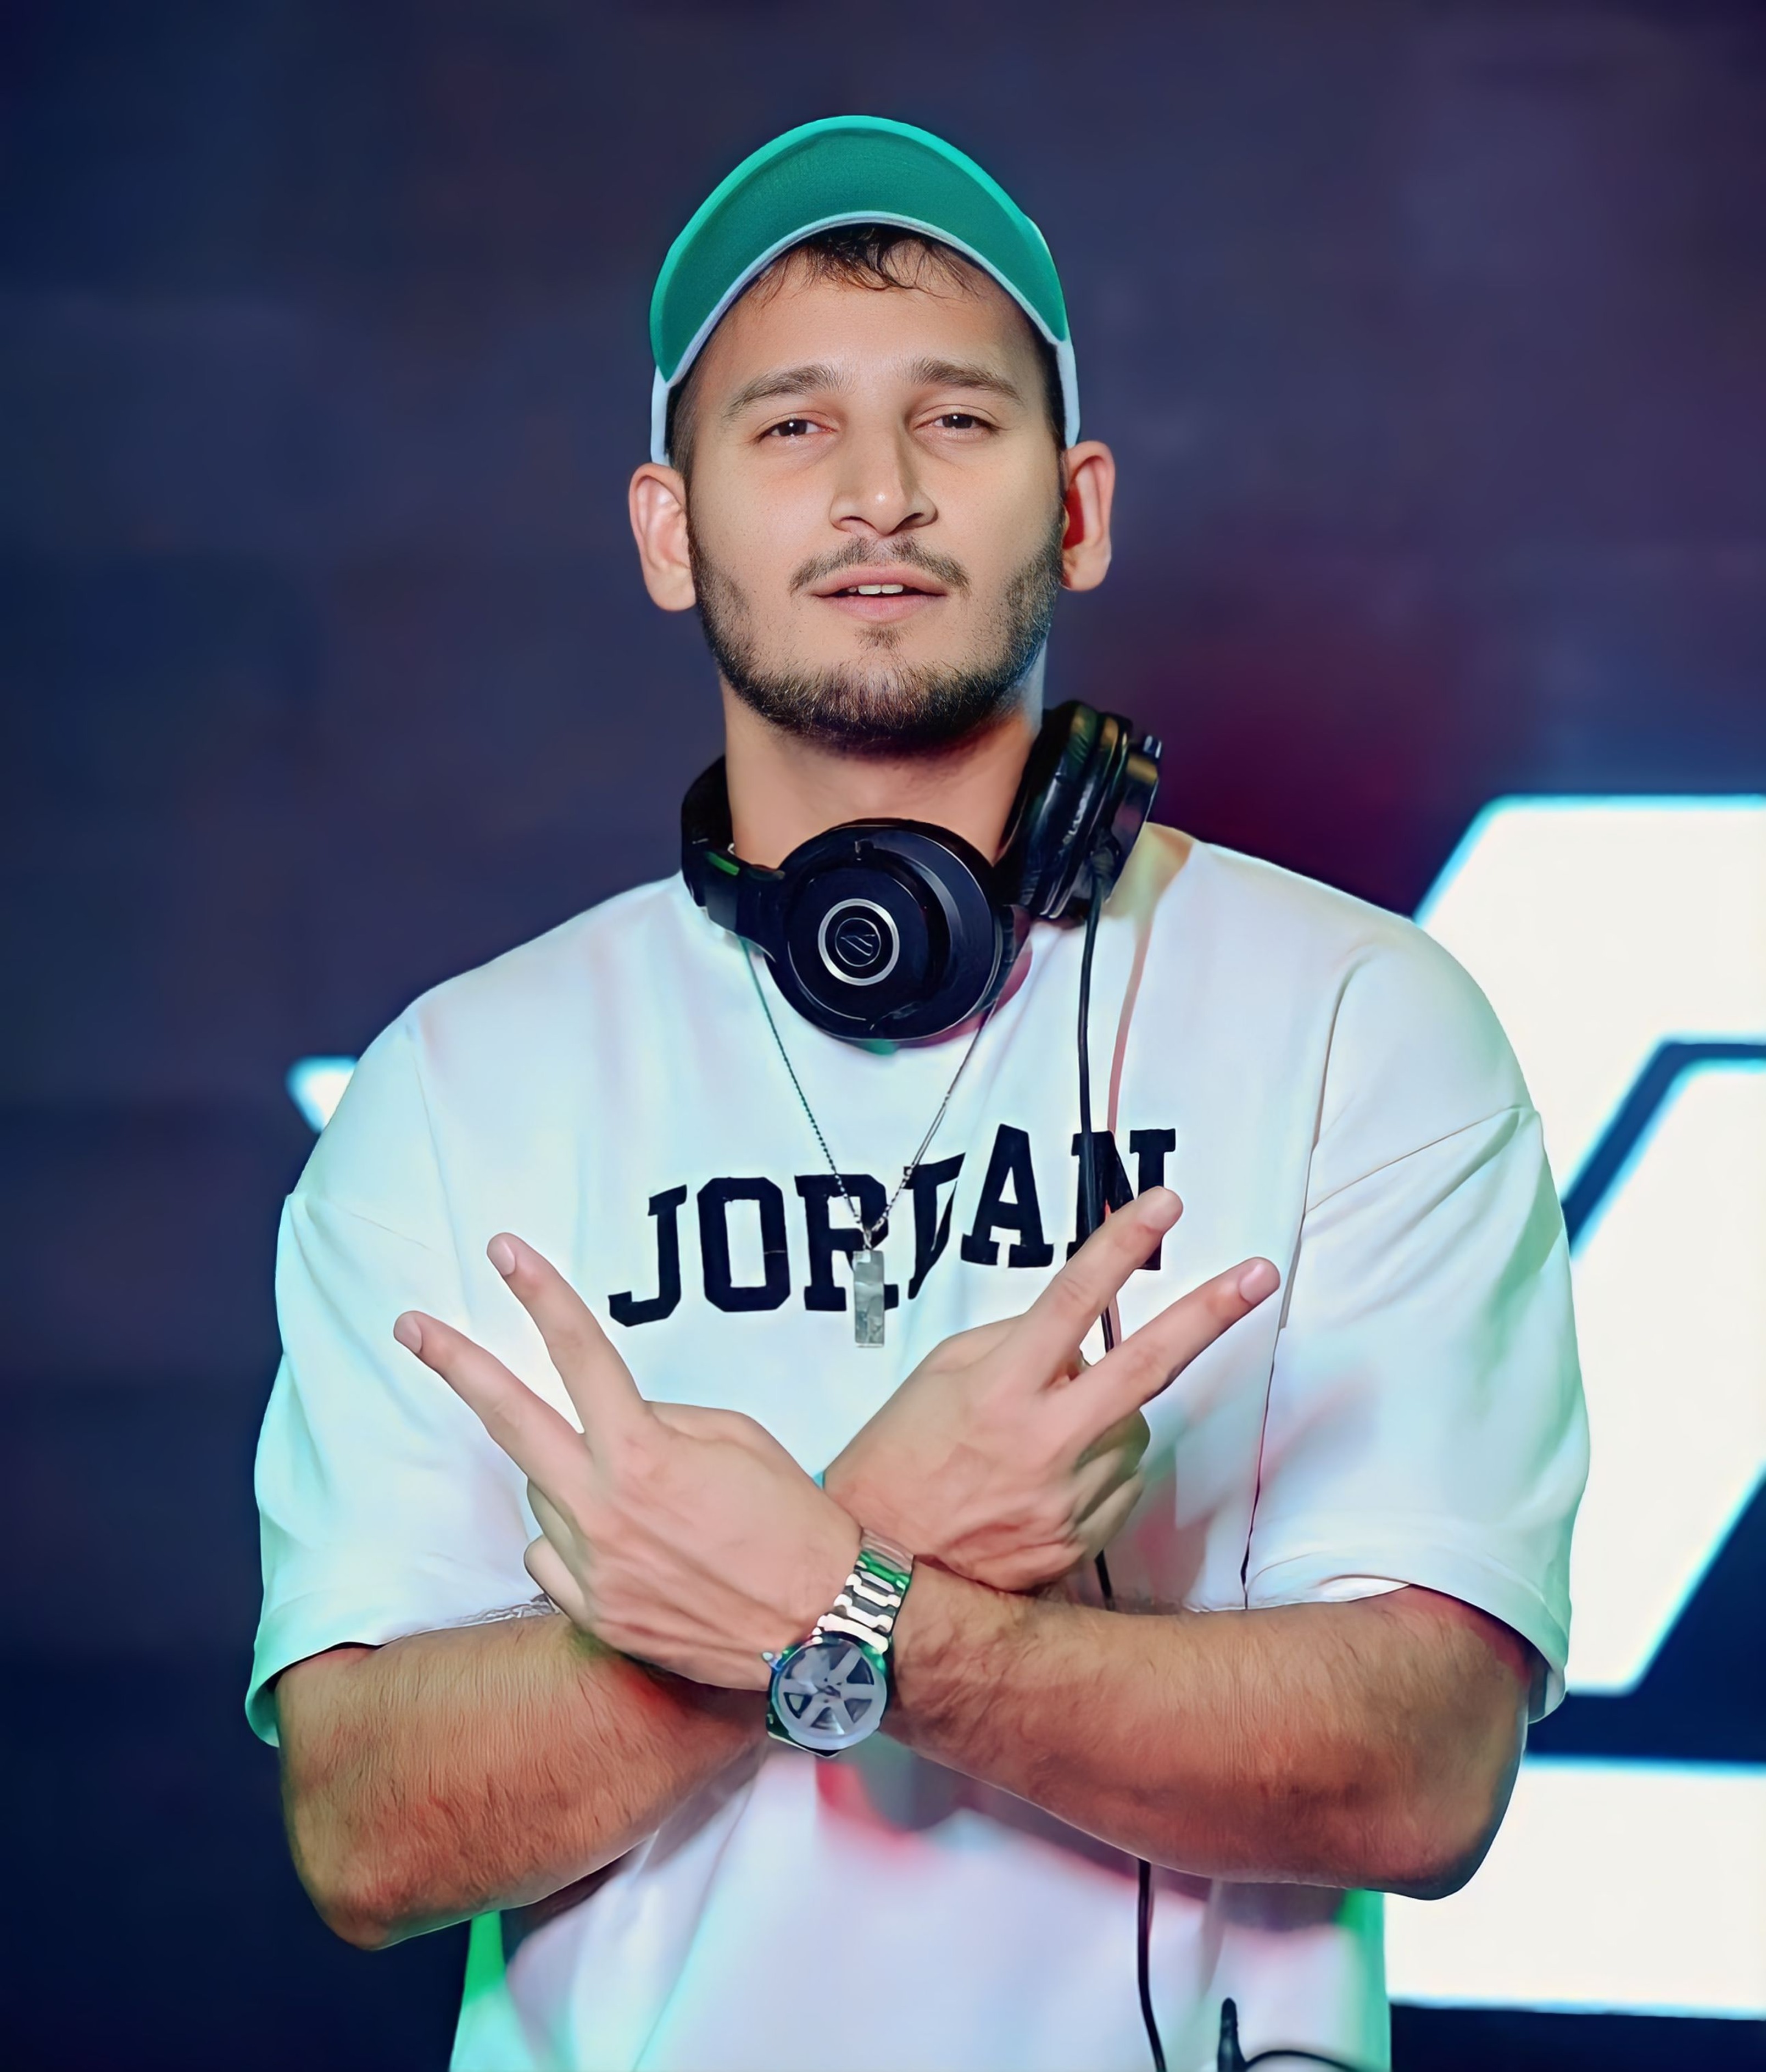
man, posing, smile, forehead, face, watch, arm, microphone, beard, cap, sleeve, gesture, music artist, audio equipment, t shirt, elbow, baseball cap, entertainment, gadget, jersey, facial hair, eyewear, electric blue, jewellery, fun, event, music, wrist, moustache, fashion accessory, sportswear, headphones, chest, player, active shirt